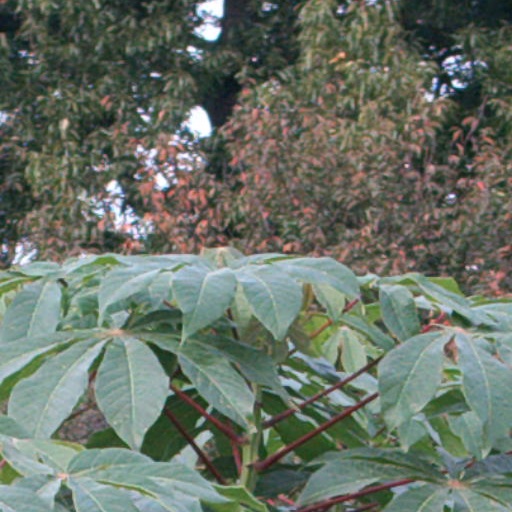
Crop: cassava